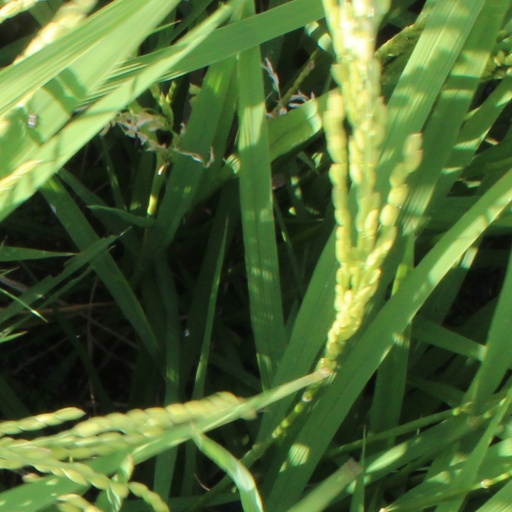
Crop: rice